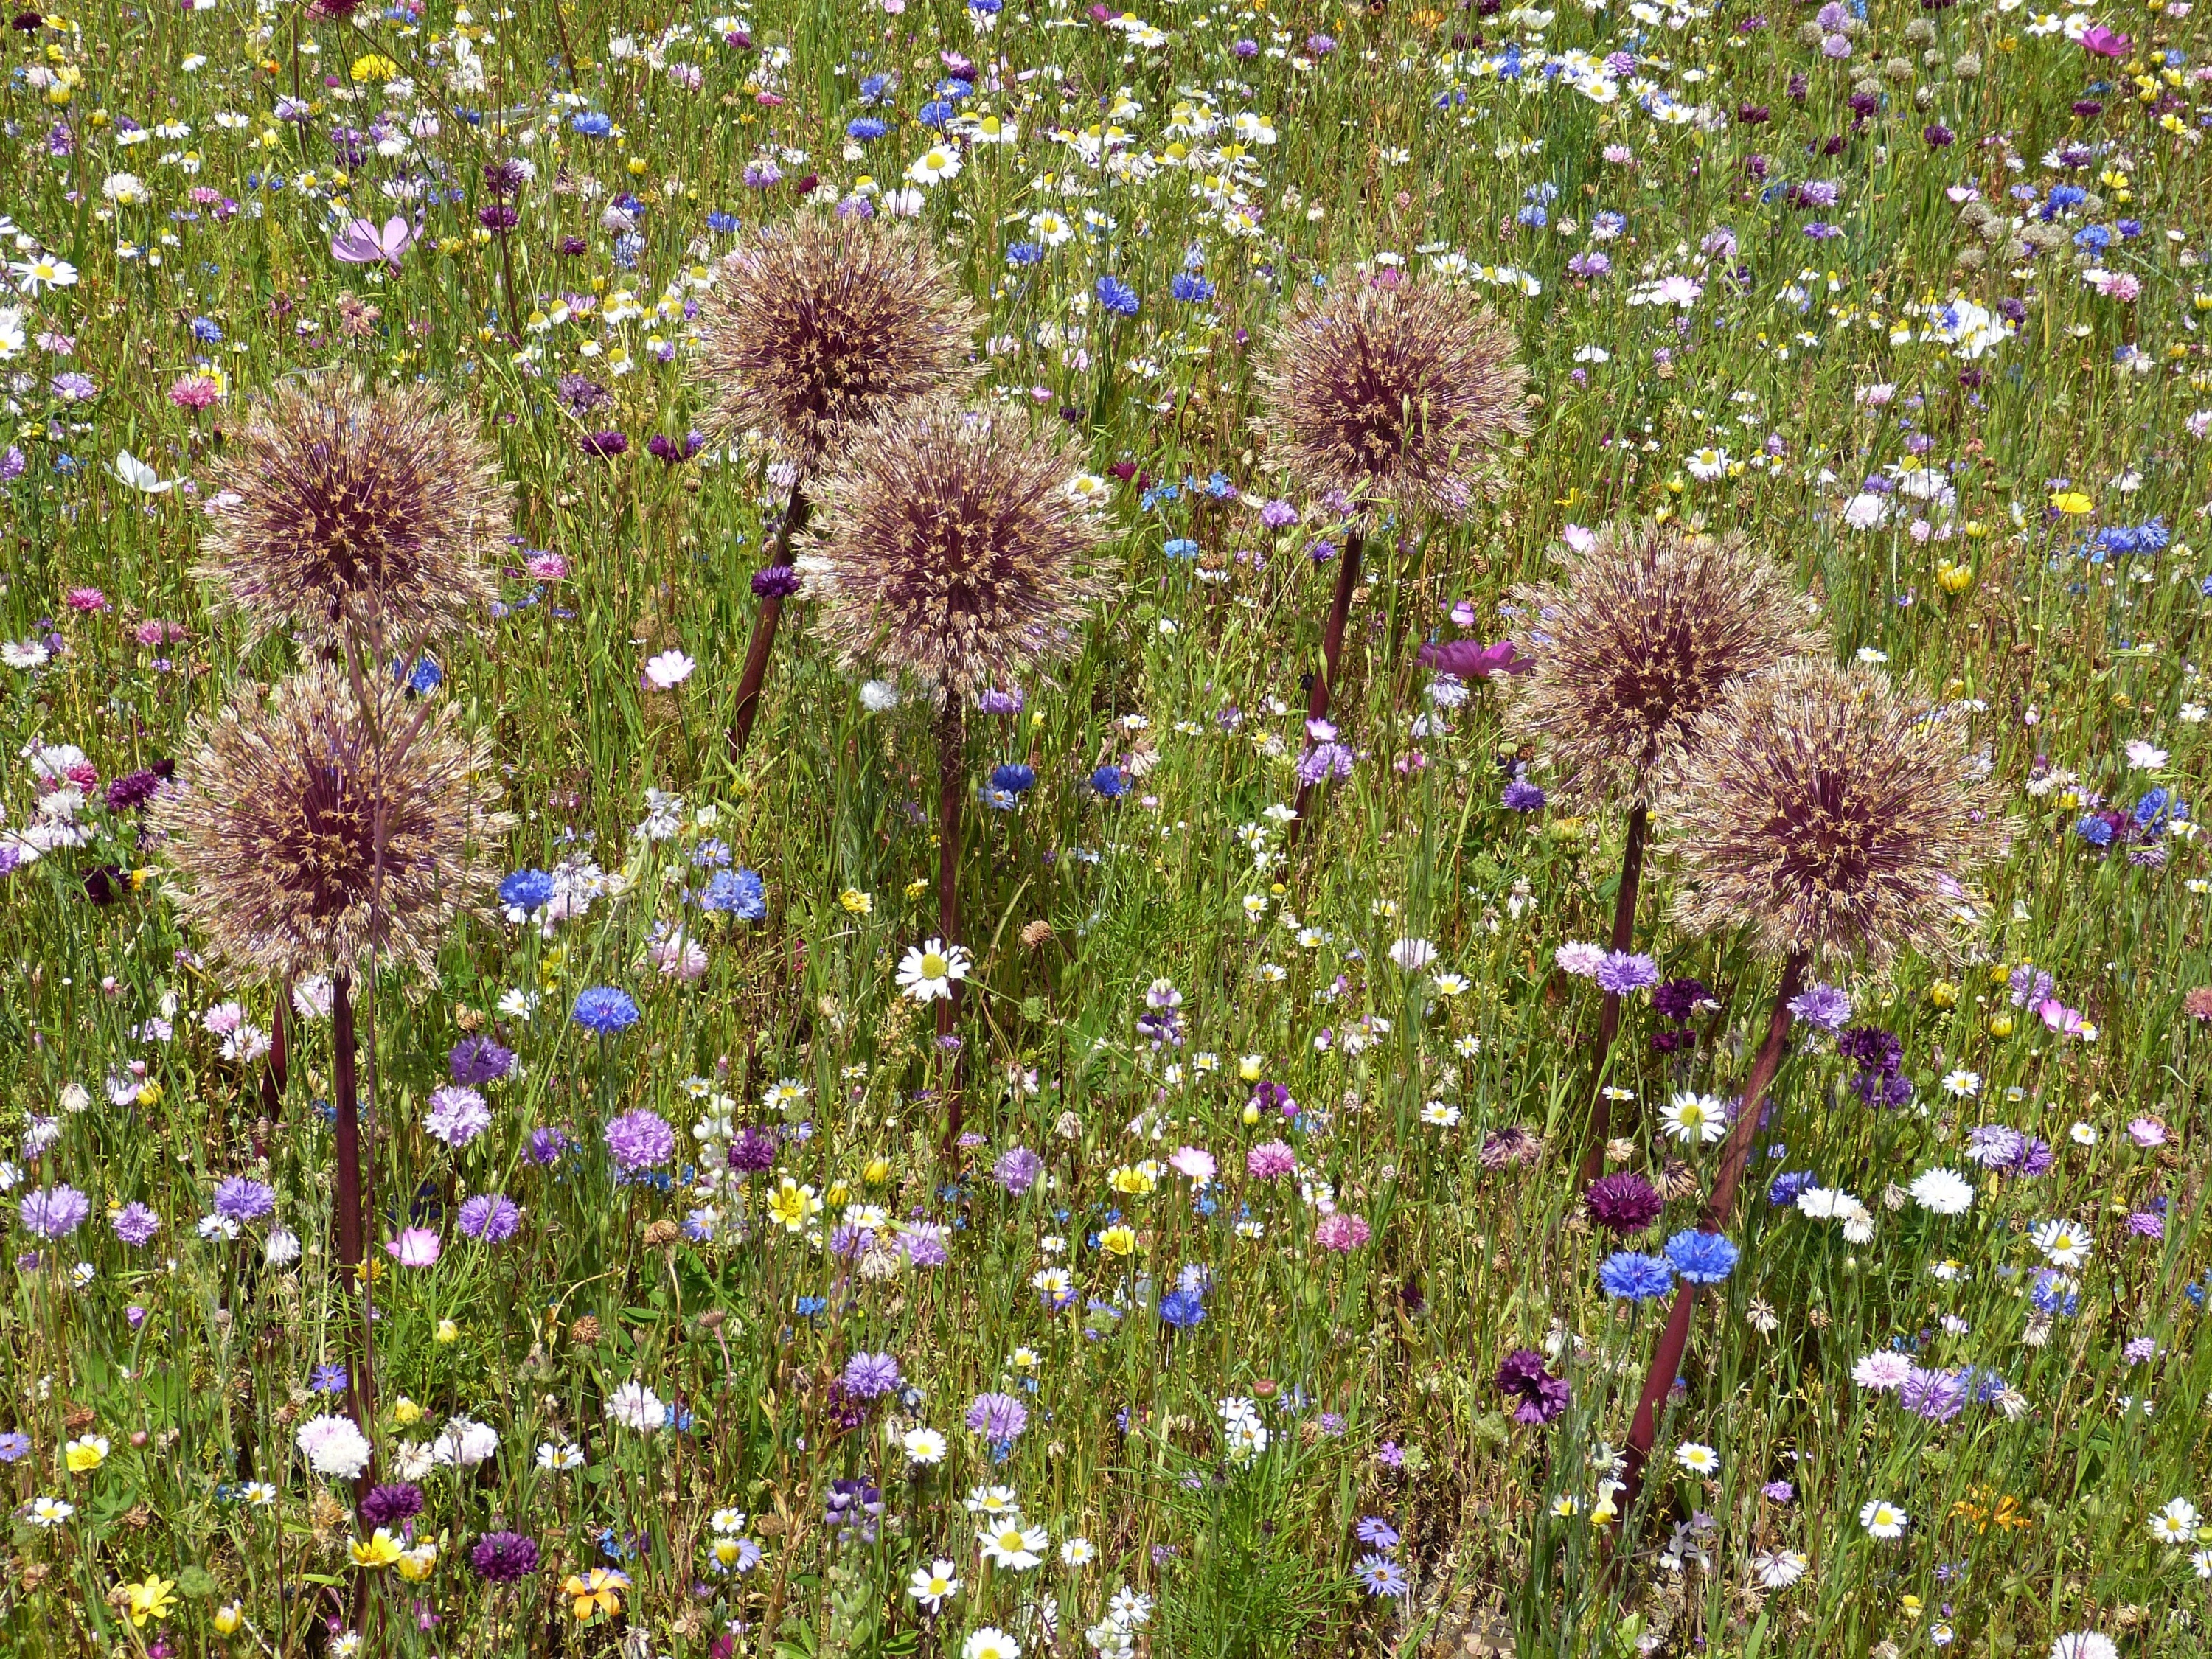
nature, blossom, plant, field, meadow, prairie, flower, summer, red, herb, park, botany, colorful, garden, flora, fern, wildflower, flowers, aster, thistle, flowering plant, daisy family, german federal horticultural show, annual plant, land plant